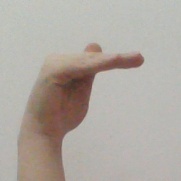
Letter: khaa